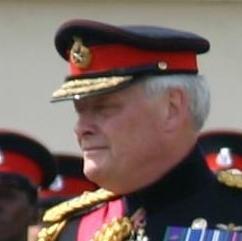
Age: 60